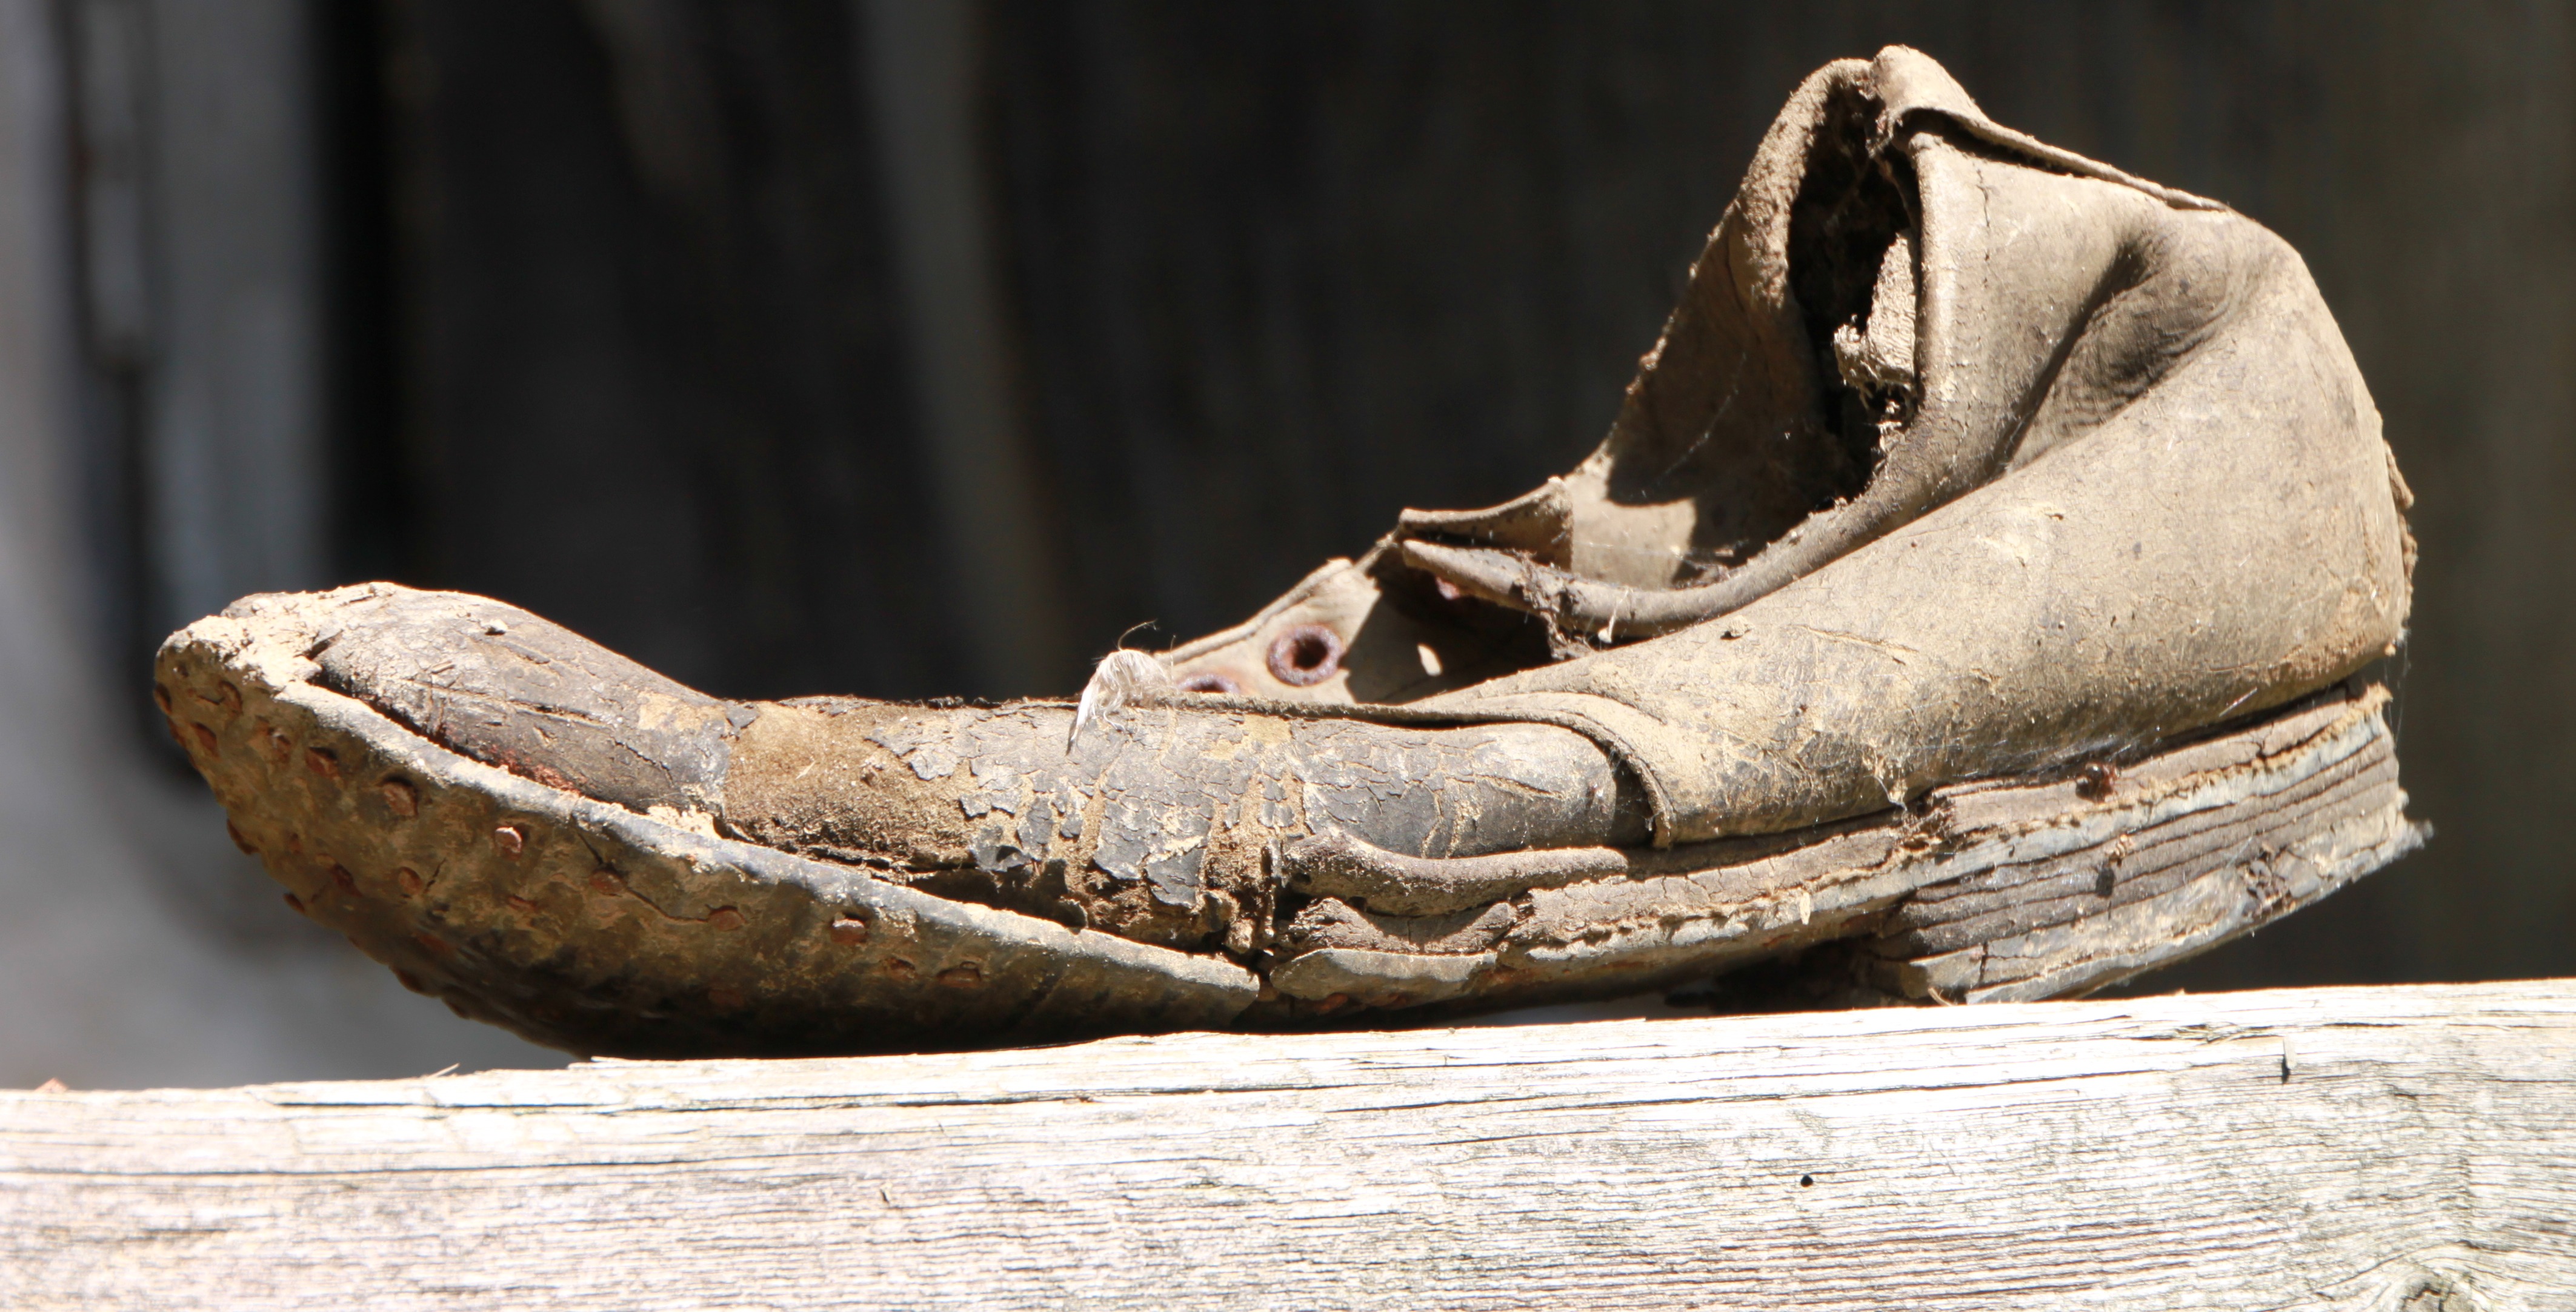
rock, shoe, wood, photography, old, monument, statue, spring, dirty, clothing, material, close up, shoes, sculpture, art, temple, rusty, footwear, carving, damage, ancient history